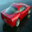
Label: automobile